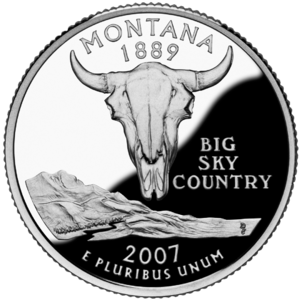
Les 50 State Quarters sont une série de cinquante pièces d'un quart de dollar américain émise par l'United States Mint de 1999 à 2008 pour faire connaître les différents États des États-Unis. Ces pièces ont été émises au rythme de cinq par an, par ordre d'entrée des États dans l'Union.
Le Montana est un État du nord-ouest des États-Unis, dont la capitale est Helena et la plus grande ville Billings. D'une superficie de 381 156 km², le Montana est peuplé de 998 199 habitants en 2010, ce qui en fait le quatrième plus grand et le septième moins peuplé des États des États-Unis et l'un de ceux ayant la plus faible densité de population avec l'Alaska et le Wyoming. Il est divisé en 56 comtés. Bordé à l'ouest par l'Idaho, à l'est par le Dakota du Sud et le Dakota du Nord, et au sud par le Wyoming, il est frontalier du Canada au nord en touchant les provinces de la Colombie-Britannique, de l'Alberta et de la Saskatchewan. Territoire rural au climat continental, ses paysages alternent entre larges vallées dominées par les imposants sommets des Rocheuses à l'ouest, et vastes plaines fertiles à l'est. Son réseau hydrographique est très important : plusieurs affluents du Missouri traversent l'État de part en part, formant de nombreux canyons et cascades.